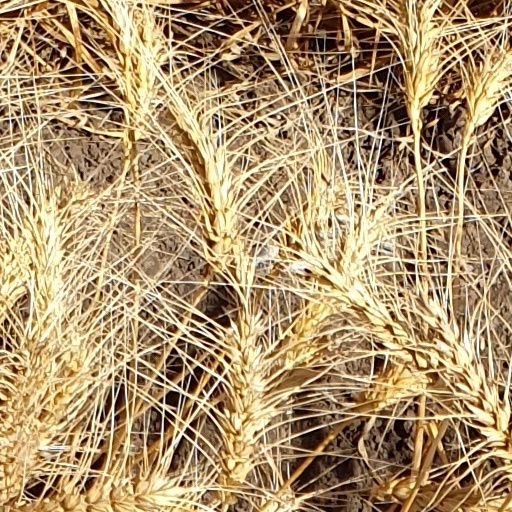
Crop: wheat